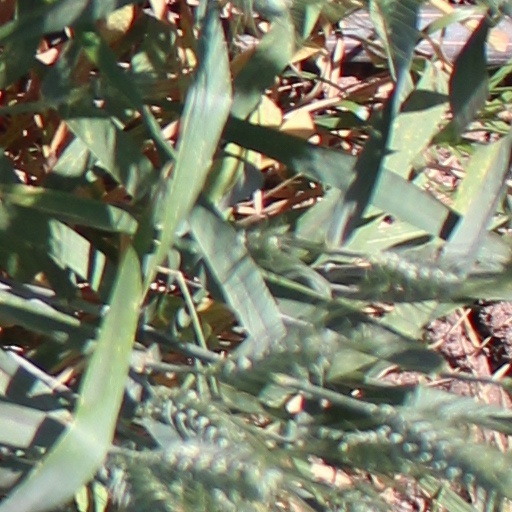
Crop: wheat